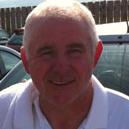
Age: 55